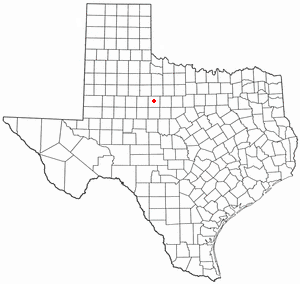
La ville d’Anson est le siège du comté de Jones, dans l’État du Texas, aux États-Unis. Elle comptait 2 430 habitants lors du recensement de 2010.